Eddie Condon

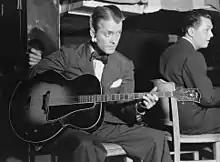
Condon in 1946

Albert Edwin Condon (November 16, 1905 – August 4, 1973) was an American jazz banjoist, guitarist, and bandleader. A leading figure in Chicago jazz, he also played piano and sang. He also owned a self-named night club in New York City.